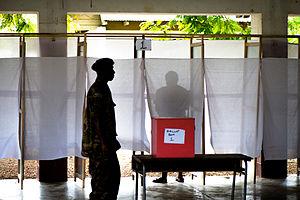
Cet article recense les élections qui se sont tenues dans le monde en 2012. Il inclut les élections législatives et présidentielles nationales dans les États souverains, ainsi que les référendums au niveau national.
Des élections législatives se sont tenues au Vanuatu le 30 octobre 2012. Les résultats définitifs ne sont connus que la semaine suivante.
Les événements de L'année 2012 en Océanie. Cet article traite des événements ayant marqué les pays situés en Océanie.
Cet article concerne les événements thématiques qui se sont produits durant l'année 2012 en Océanie.